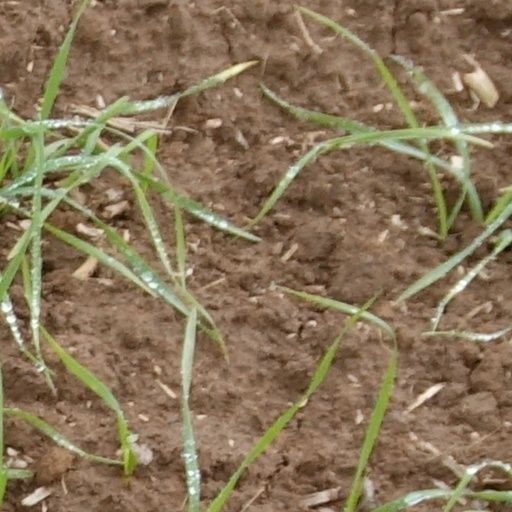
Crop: wheat